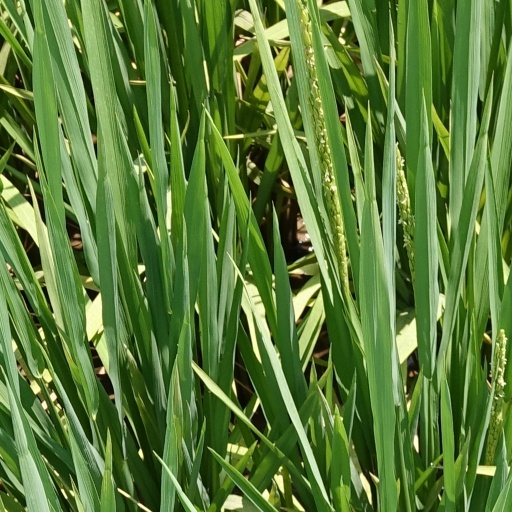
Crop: rice